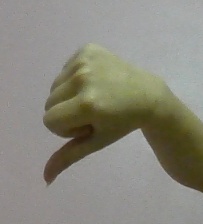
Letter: waw